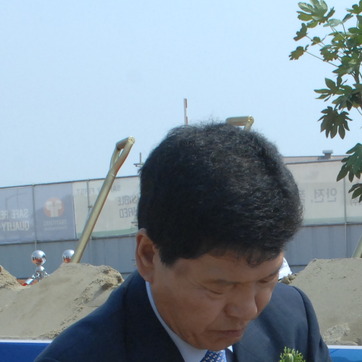
Material: hair